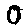
Label: 0